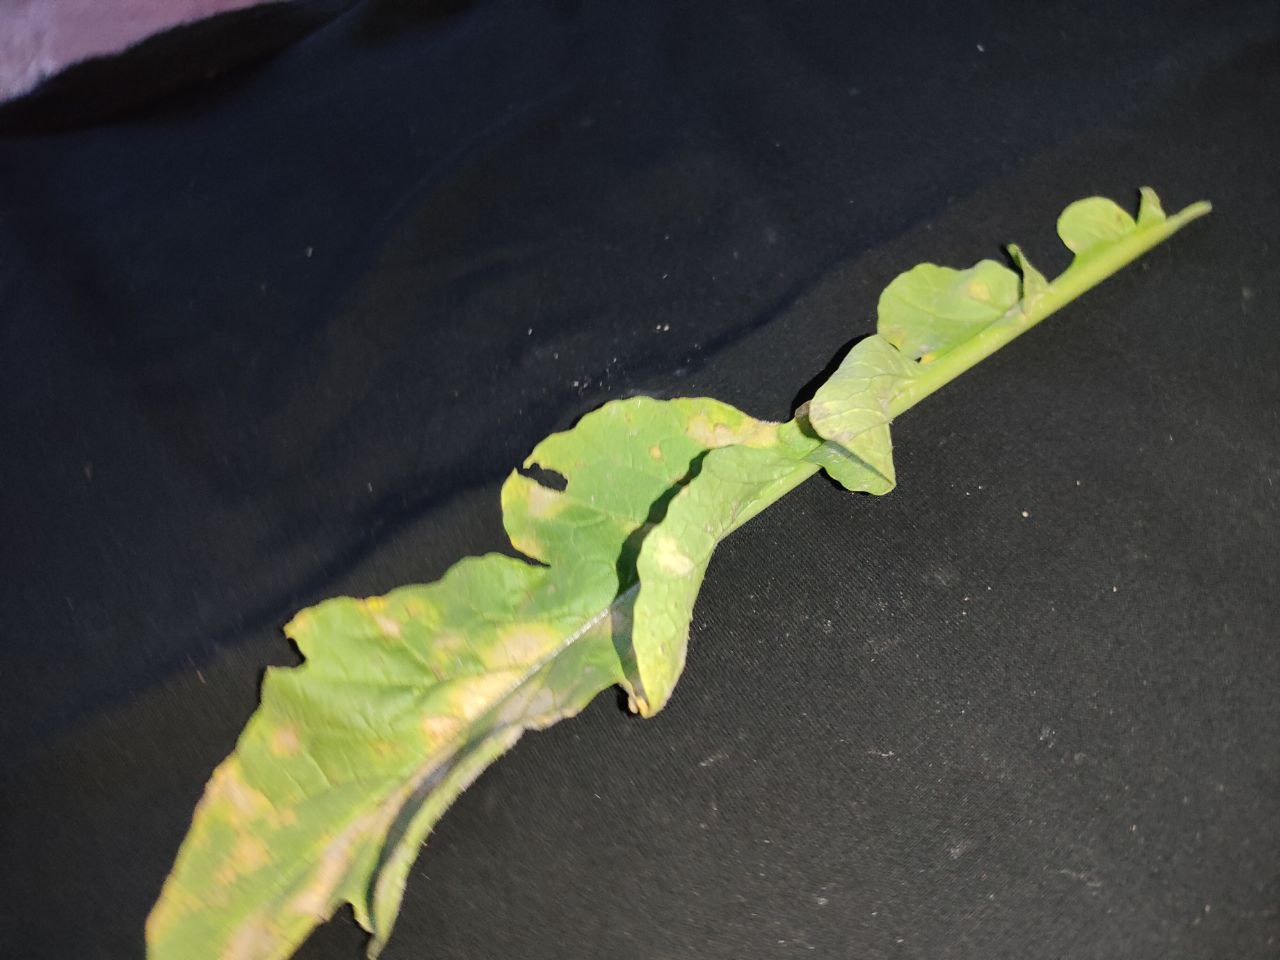
Label: Mosaic virus